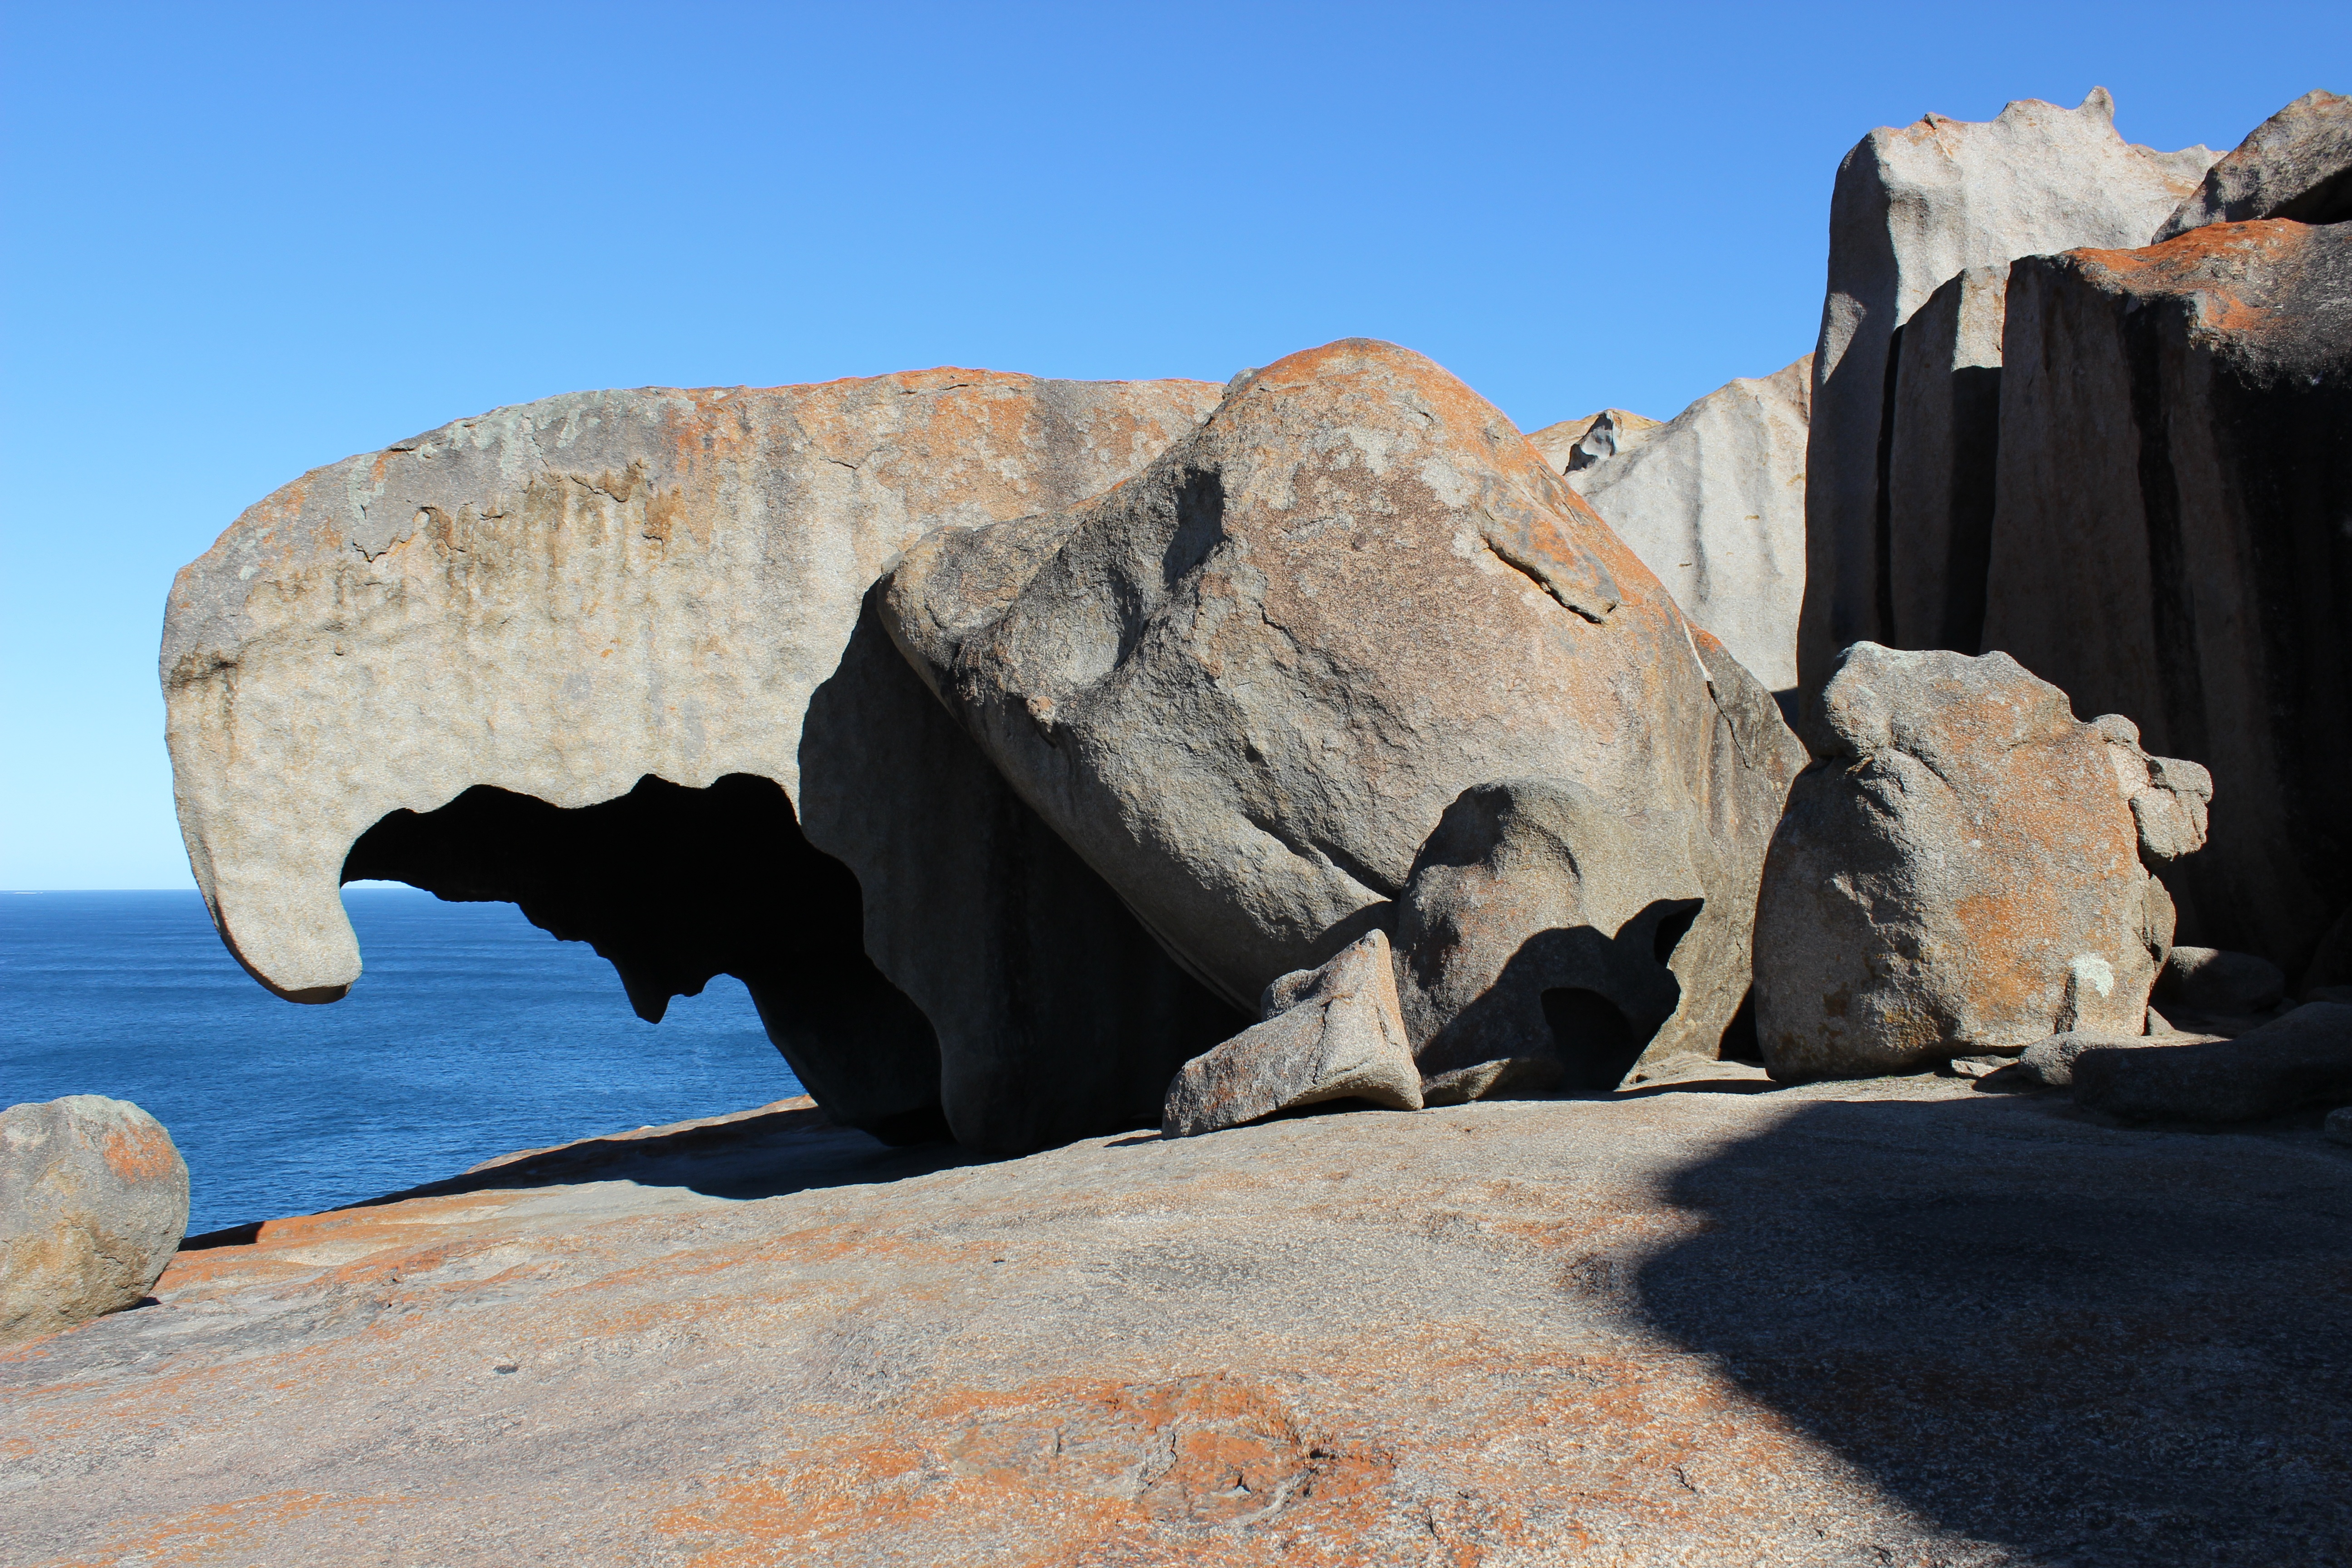
landscape, sea, coast, rock, mountain, architecture, adventure, formation, cliff, arch, terrain, material, australia, geology, badlands, boulder, monolith, natural arch, kangaroo island, 12 apostles